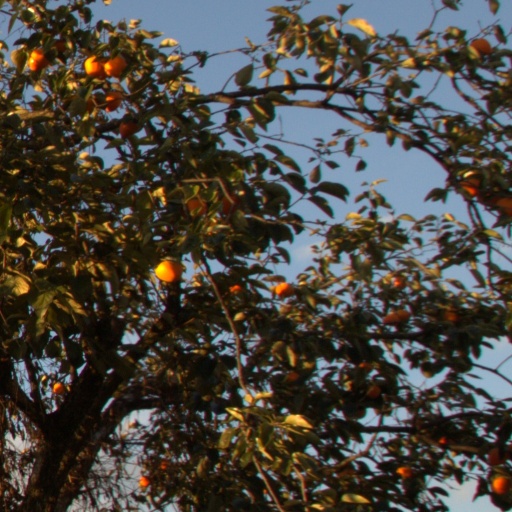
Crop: grape